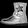
Label: Ankle boot